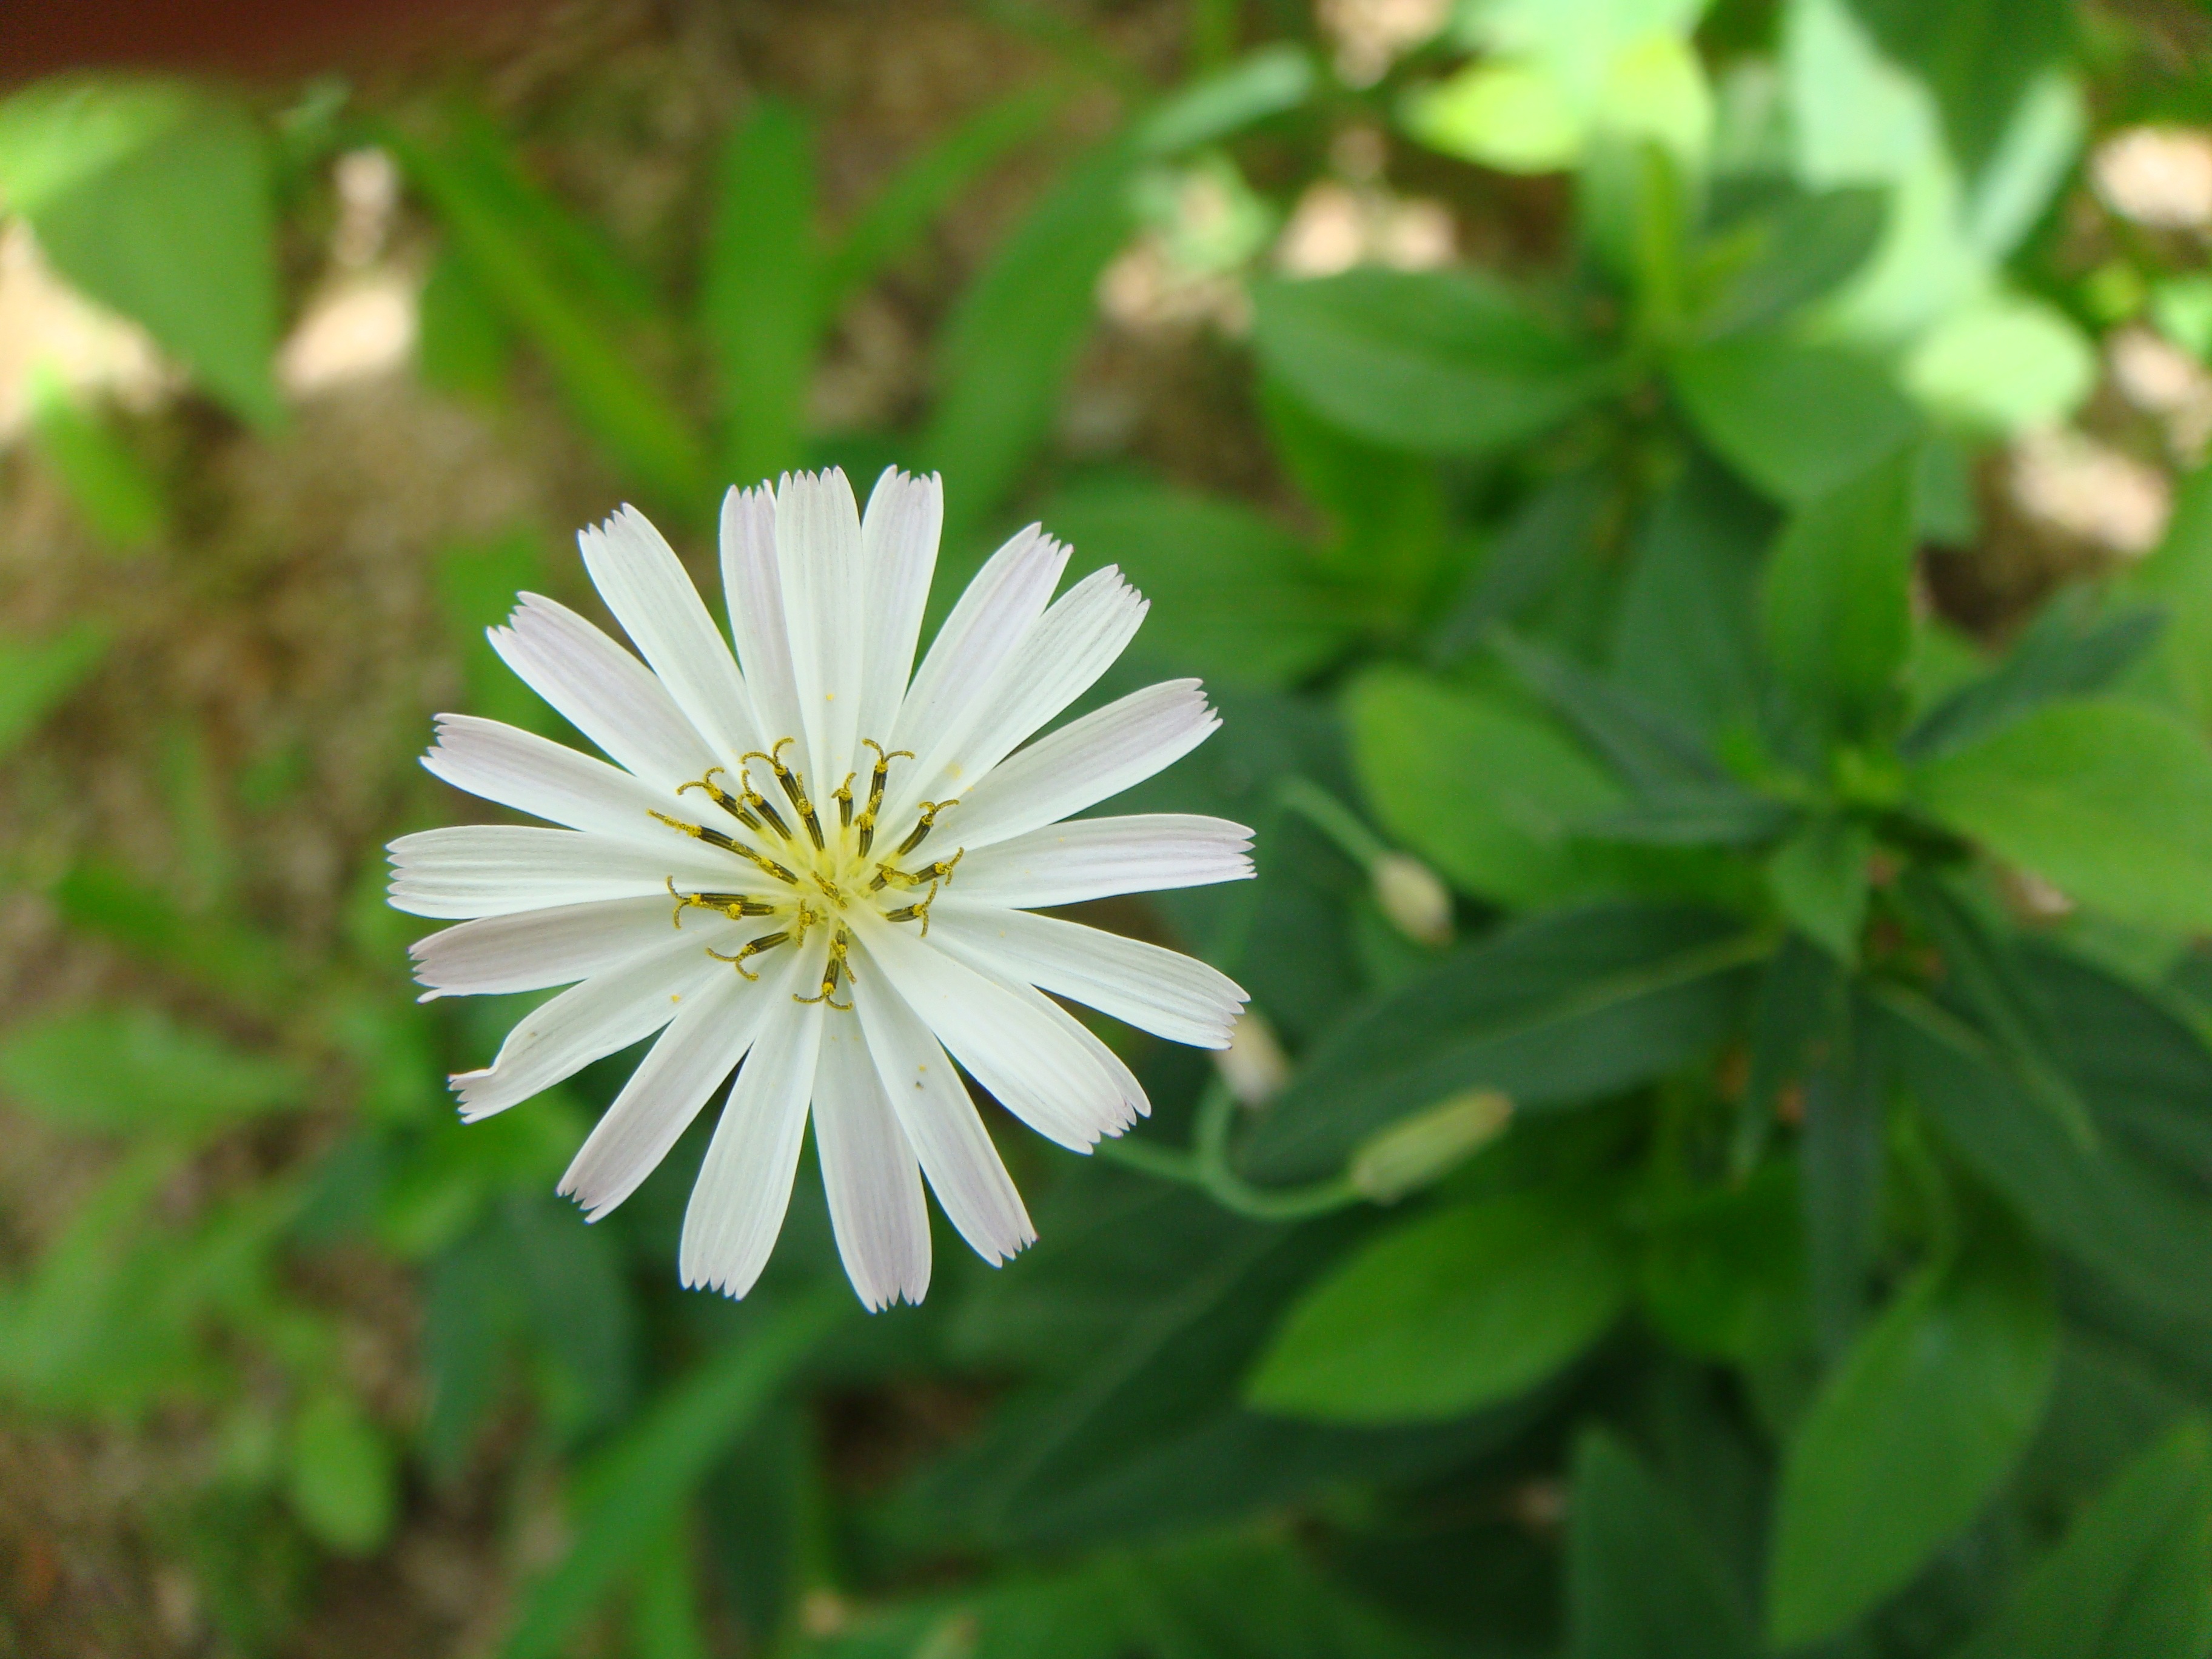
nature, forest, blossom, plant, field, flower, petal, daisy, spring, green, botany, flora, plants, wildflower, flowers, macro photography, white flowers, flowering plant, daisy family, land plant